Yaek Lam Sali MRT station

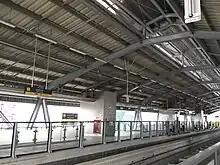
Platforms

The station also interchanges to piers in Khlong Saen Saep boat service.